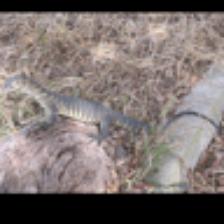
Label: NonHuman